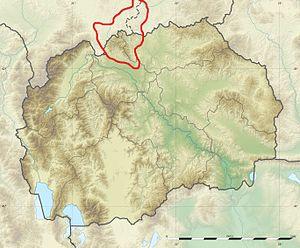
Carte physique de la Skopska Crna Gora en Macédoine. Equirectangular projection, WGS84 datum Standard meridian: 021° 45' E Central parallel: 41° 36' N Geographic limits of the map: Left: 020° 18' E Right: 023° 12' E Top: 42° 30' N Bottom: 40° 42' N
La Skopska Crna Gora est un massif qui s'élève à la frontière du Kosovo et de la Macédoine du Nord. Son nom signifie « montagne noire de Skopje ». Elle s'entend sur 50 kilomètres de long et elle est limitée du côté kosovar par la Lepenac et la ville de Kačanik, et du côté macédonien par la vallée du Vardar, où s'étend l'agglomémation de Skopje, capitale du pays. La chaîne culmine au pic Ramno, à 1 651 m d'altitude.